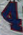
Number: 4